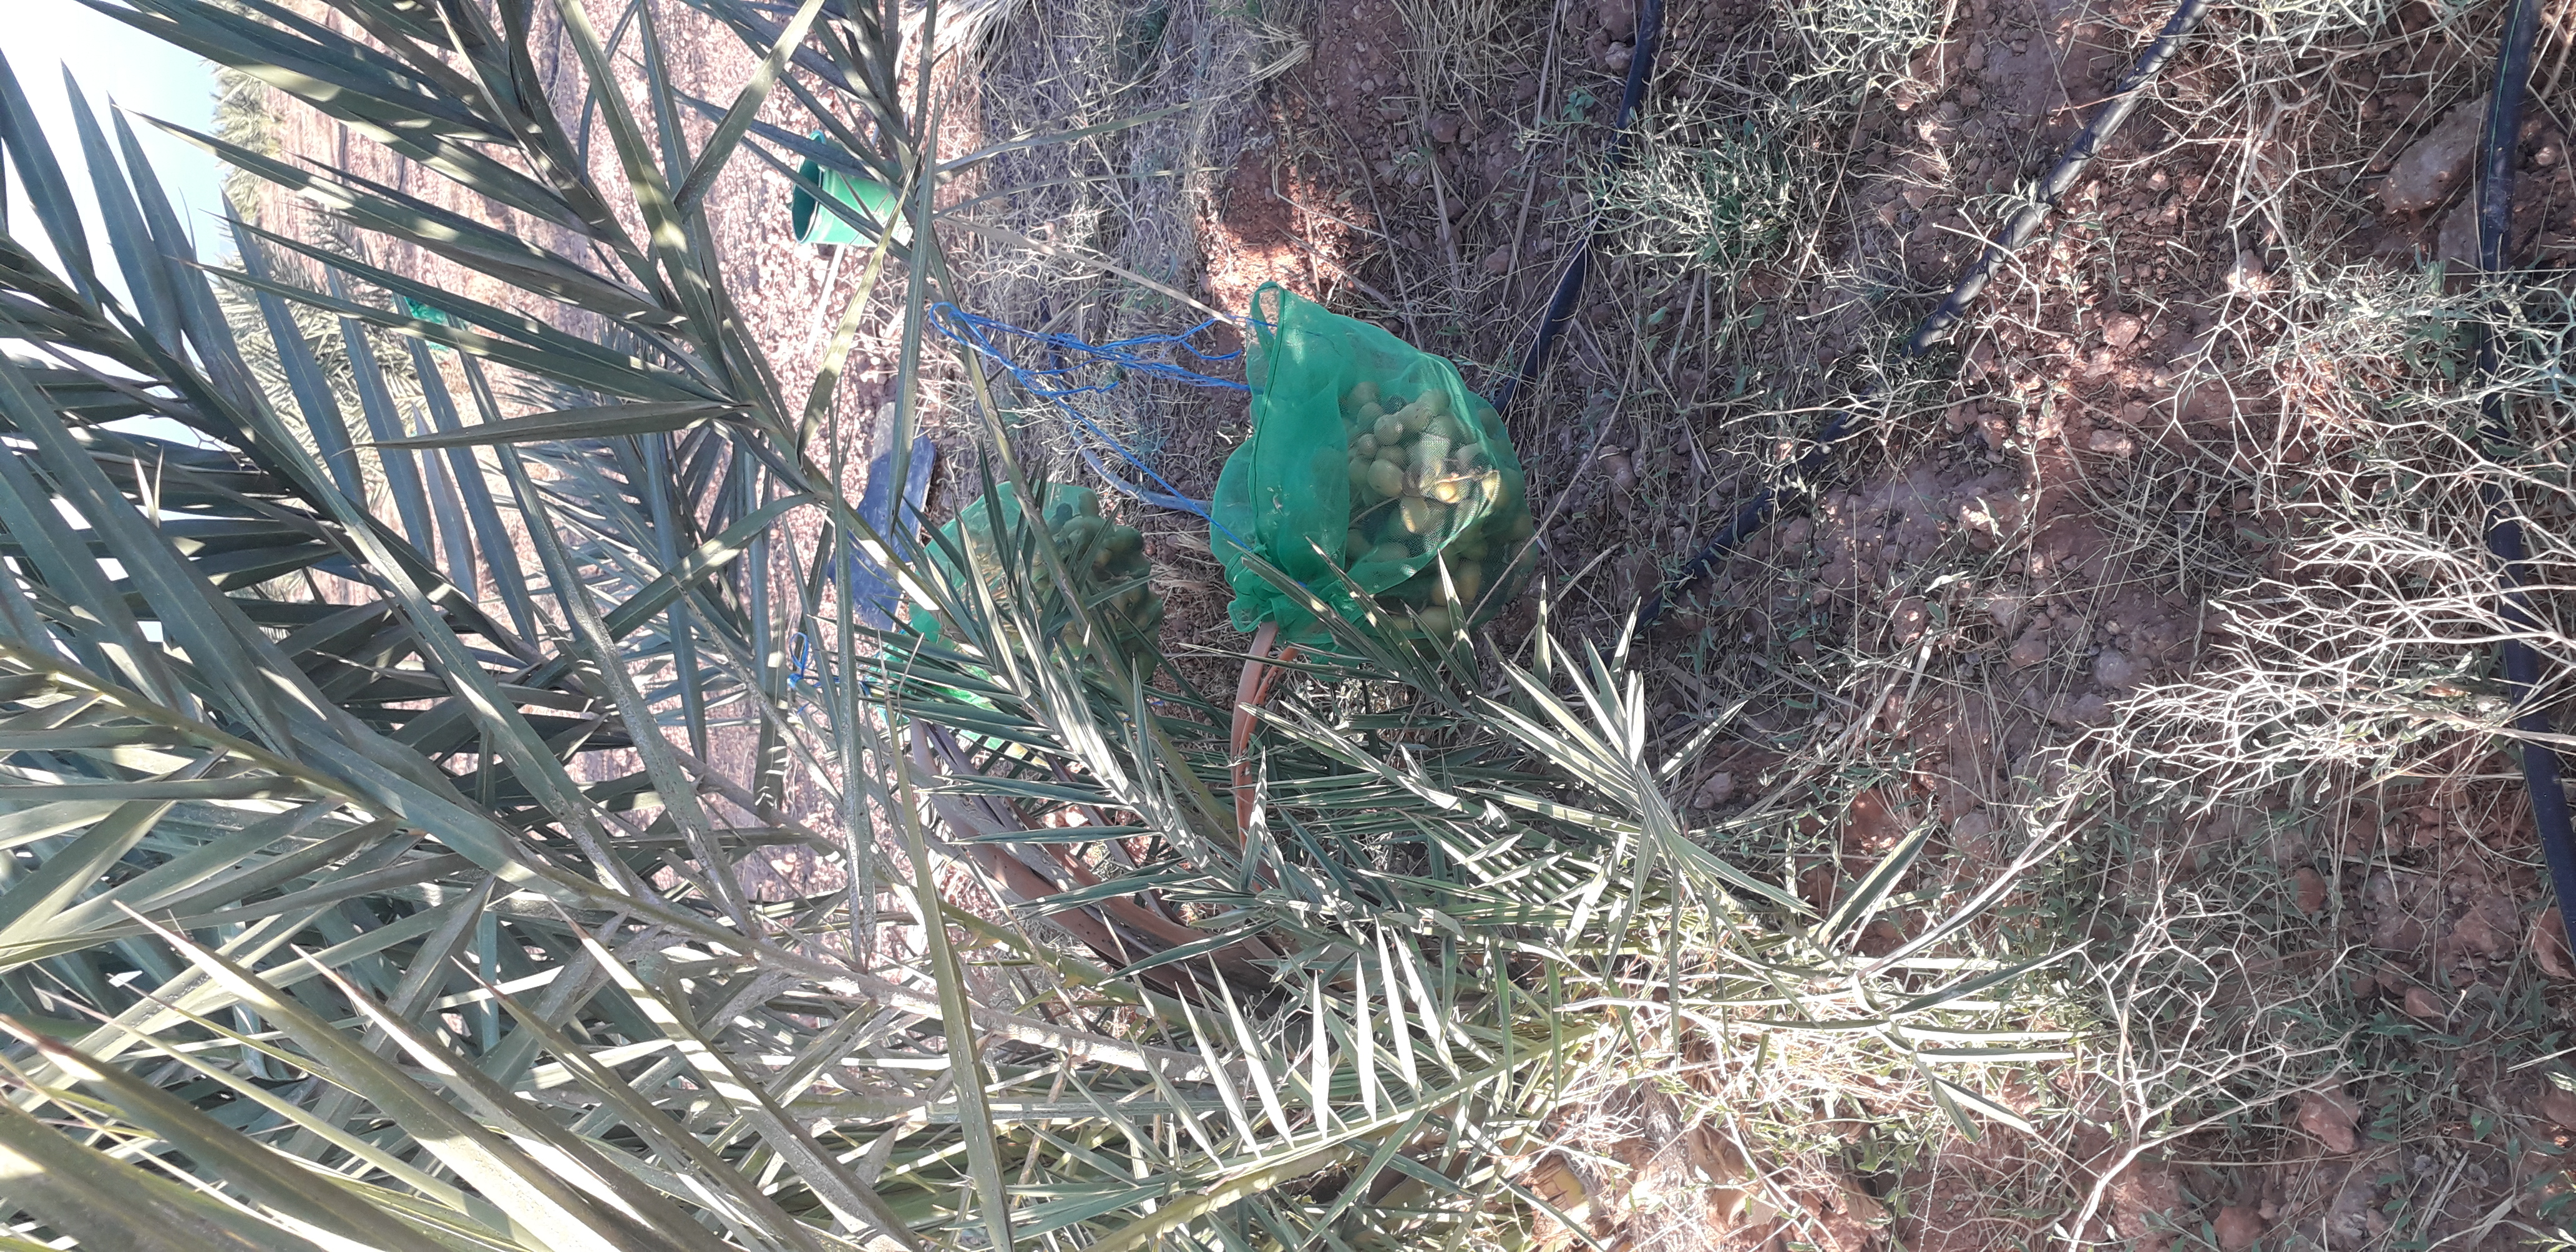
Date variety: Boufagous